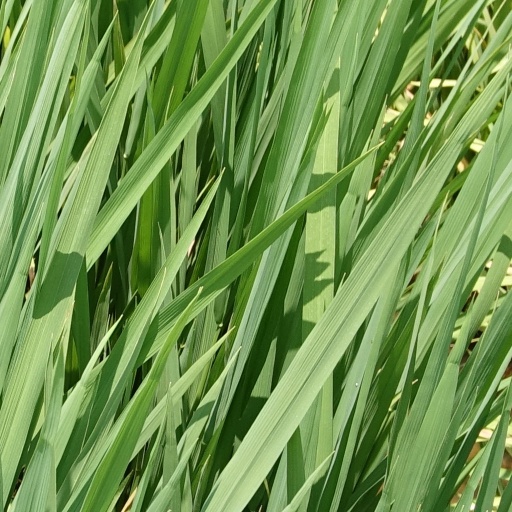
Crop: rice